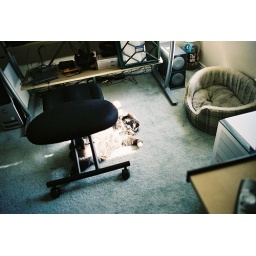
Hodi enjoying the small patch of sun underneath Jay's chair in the computer room.